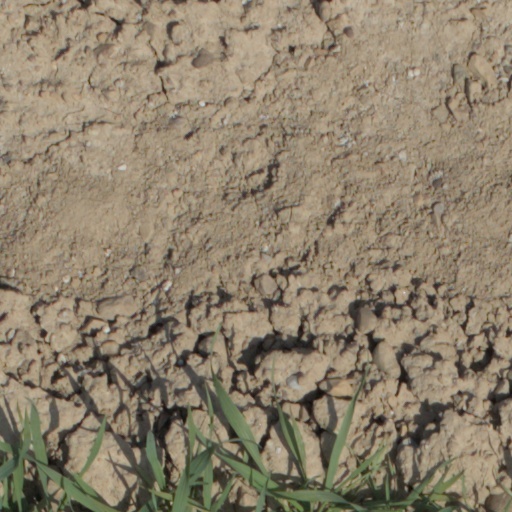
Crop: wheat